Lake Clementine

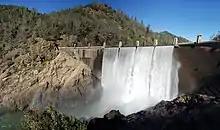
Photo of Lake Clementine Dam

The reservoir is open to boat traffic, a water-skiing and wakeboarding spot during the summer. However, it is possible to quietly enjoy the lake for kayaking, rowing, and fishing. It features steep forested canyon walls and contains several large high quality limestone deposits, one large vertical outcropping of which is known as Robbers Roost, and offers climbing and caving opportunities for the adventurous. A popular hiking, running, and mountain biking trail courses from the dam area, continues downstream below the in height Foresthill Bridge, linking Lake Clementine to the North and Middle Forks American River Confluence area below the dam. The trail also connects to a large network of hiking, running, and mountain biking trail systems stretching eastward into the Sierra Nevada mountain range, near Lake Tahoe. Because the dam is designed so that the river flows over its top, a waterfall is created that grows impressively large in winter and spring when rain and snow melt cause high river flows.